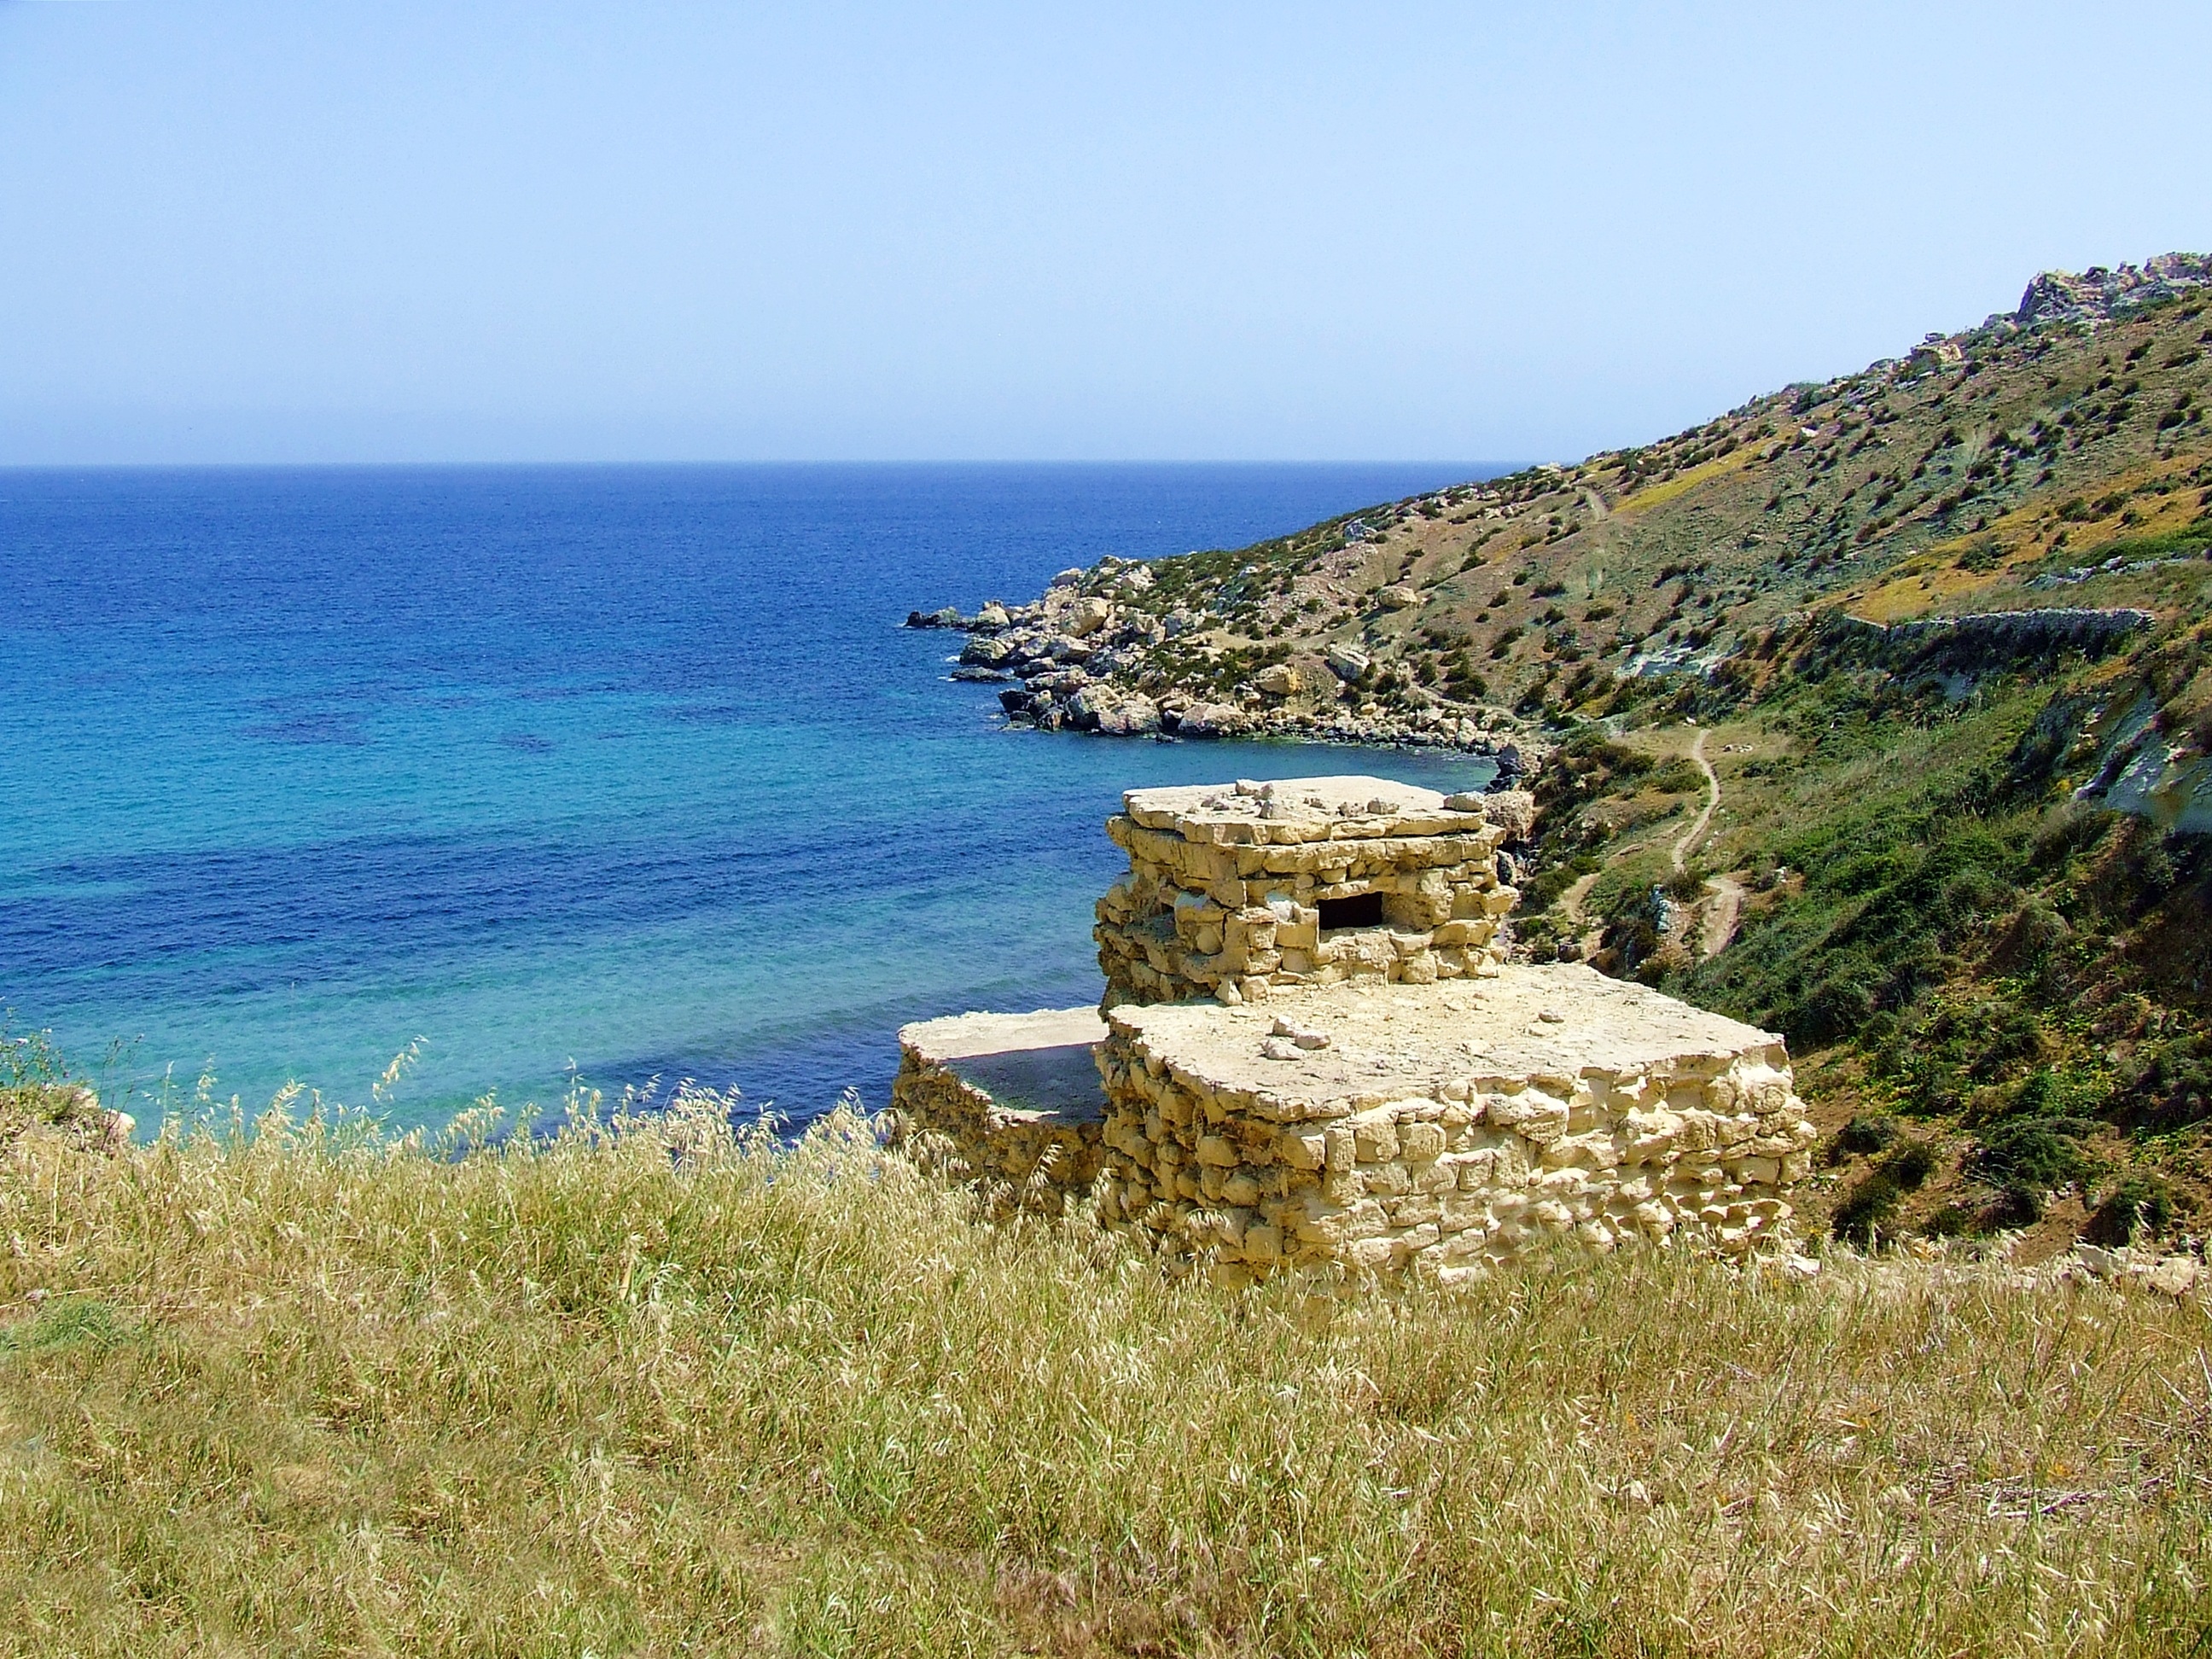
beach, landscape, sea, coast, water, nature, path, rock, ocean, sky, shore, view, vacation, travel, coastline, cliff, cove, mediterranean, scenic, tropical, seascape, bay, blue, rugged, stone wall, tourism, gate, terrain, body of water, rocks, outdoors, bushes, footpath, cape, destination, coastal path, landform, geographical feature